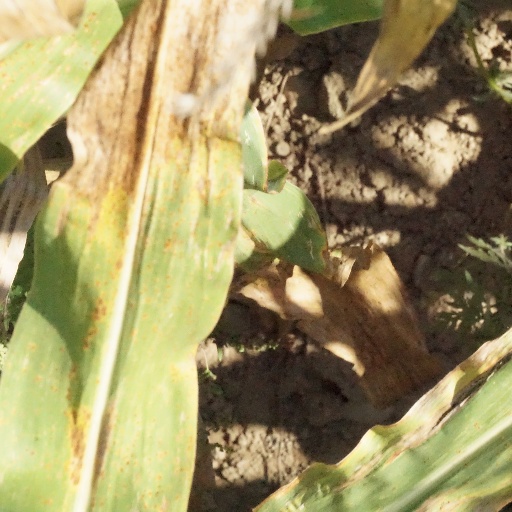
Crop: maize; corn